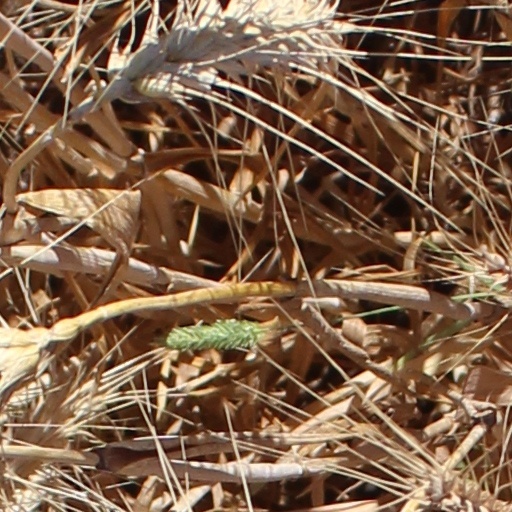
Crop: wheat